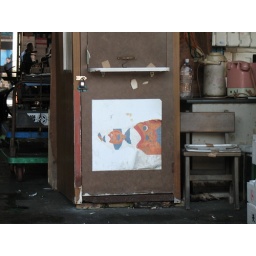
Art scrap in the fish market